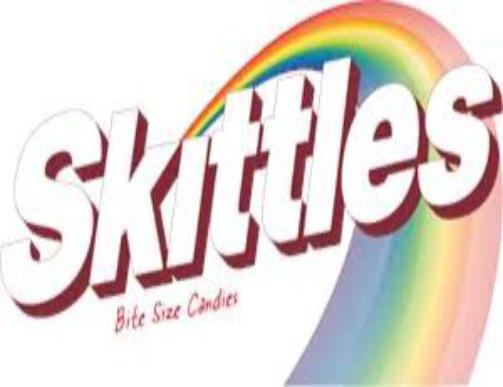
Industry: Food